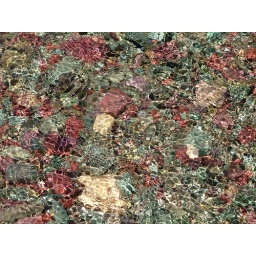
Colorful rocks and beautifully clear water in this mountain lake in Glacier Nat. Pk. in Montana